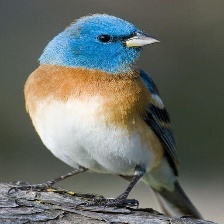
Species: LAZULI BUNTING
Scientific name: PASSERINA AMOENA
ImageNet parent category: indigo_bunting